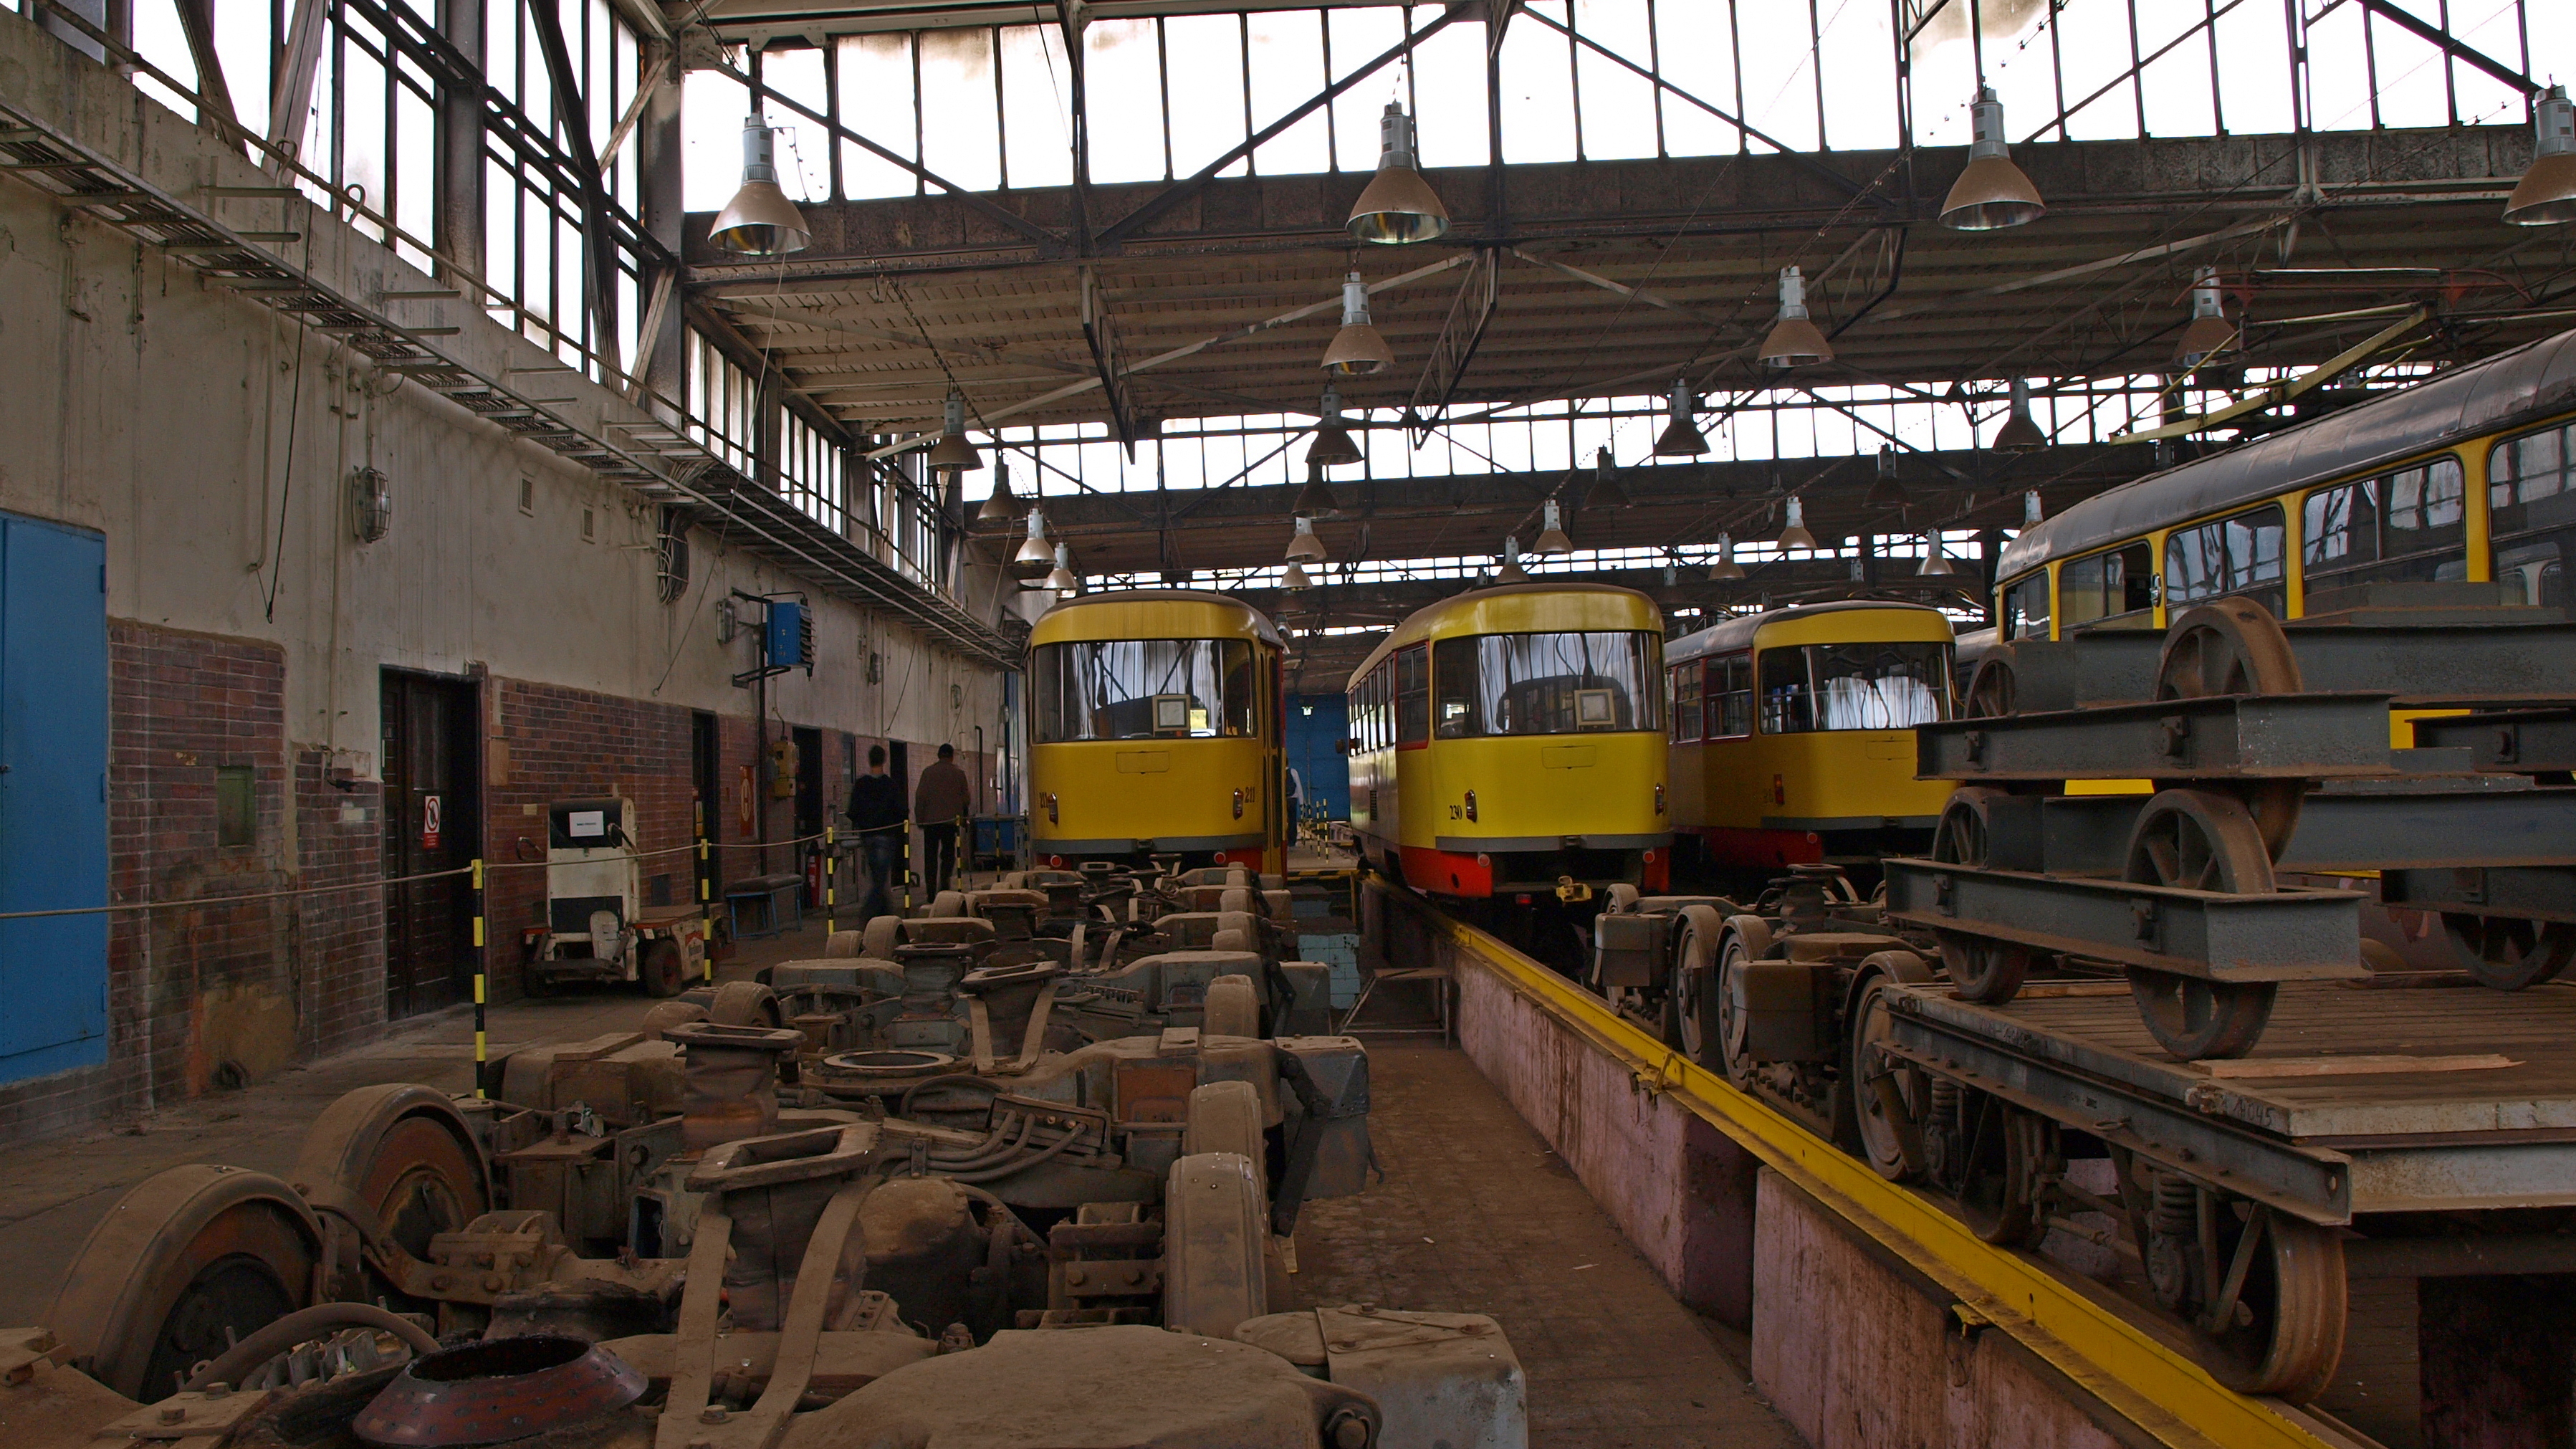
tram, tramway, transport, track, factory, vehicle, train station, rail transport, rolling stock, warehouse, public transport, industry